Trunk (car)

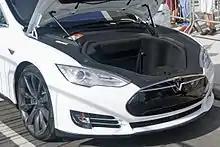
The 'frunk' of a Tesla Model S

Sometimes during the design life of the vehicle, the lid may be restyled to increase the size or improve the practicality and usefulness of the trunk's shape. Examples of this include the Beetle redesign to the 1970s 'Super Beetle' and the pre-war and 1950s post war Citroën Traction Avant.